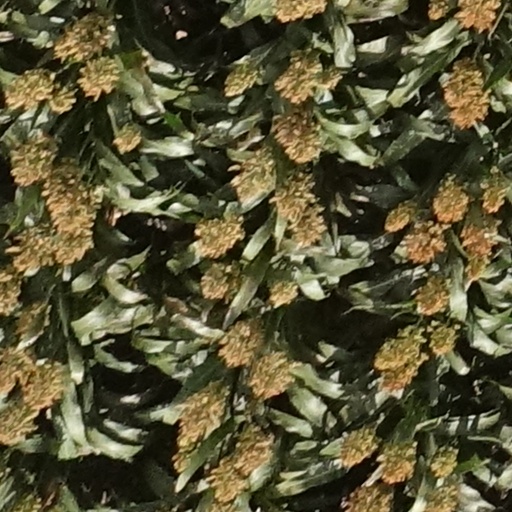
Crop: sorghum